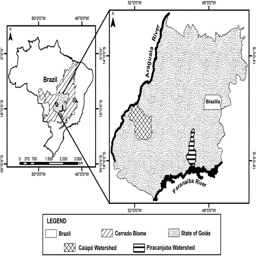
location map of the study area